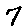
Label: 7